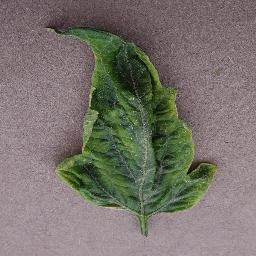
Label: Tomato___Tomato_Yellow_Leaf_Curl_Virus